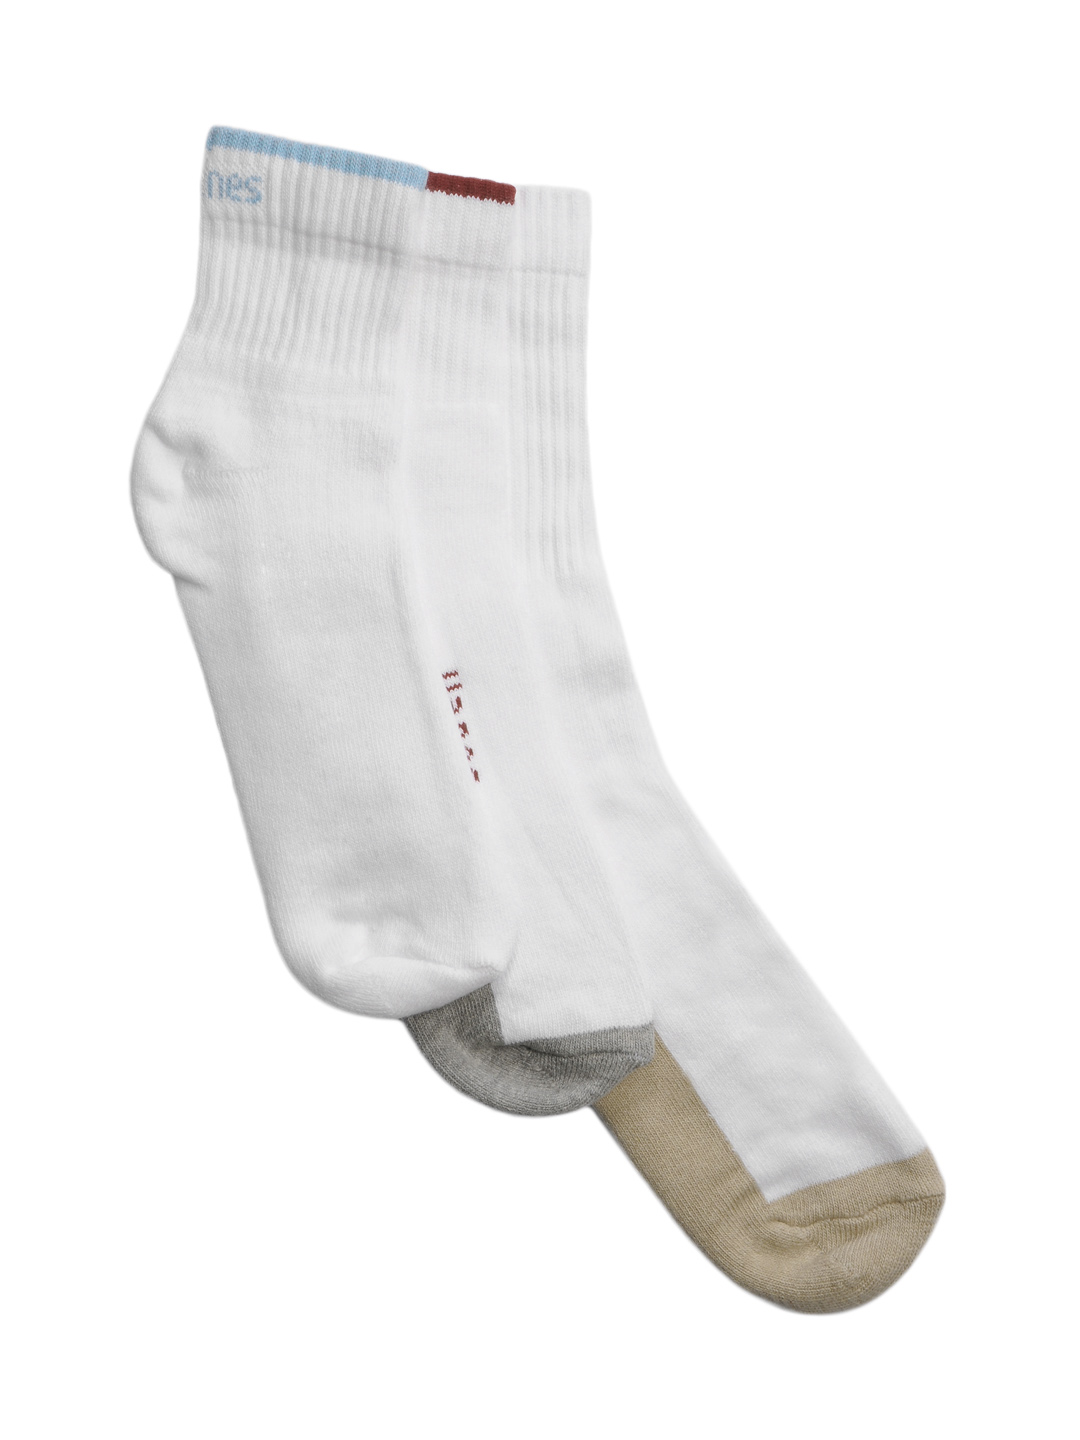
Hanes Men Pack Of 3 White Cushion Max Crew Socks
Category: Accessories / Socks / Socks
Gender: Men
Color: White
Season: Summer 2016
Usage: Sports